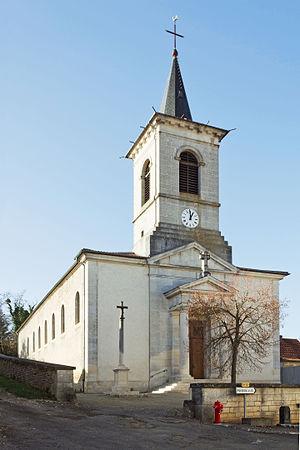
Église de l'Assomption-de-Notre-Dame de Saulx-le-Duc
Saulx-le-Duc est une commune française située dans le département de la Côte-d'Or en région Bourgogne-Franche-Comté. Saulx-le-Duc fait partie de la communauté de communes des Vallées de la Tille et de l'Ignon.